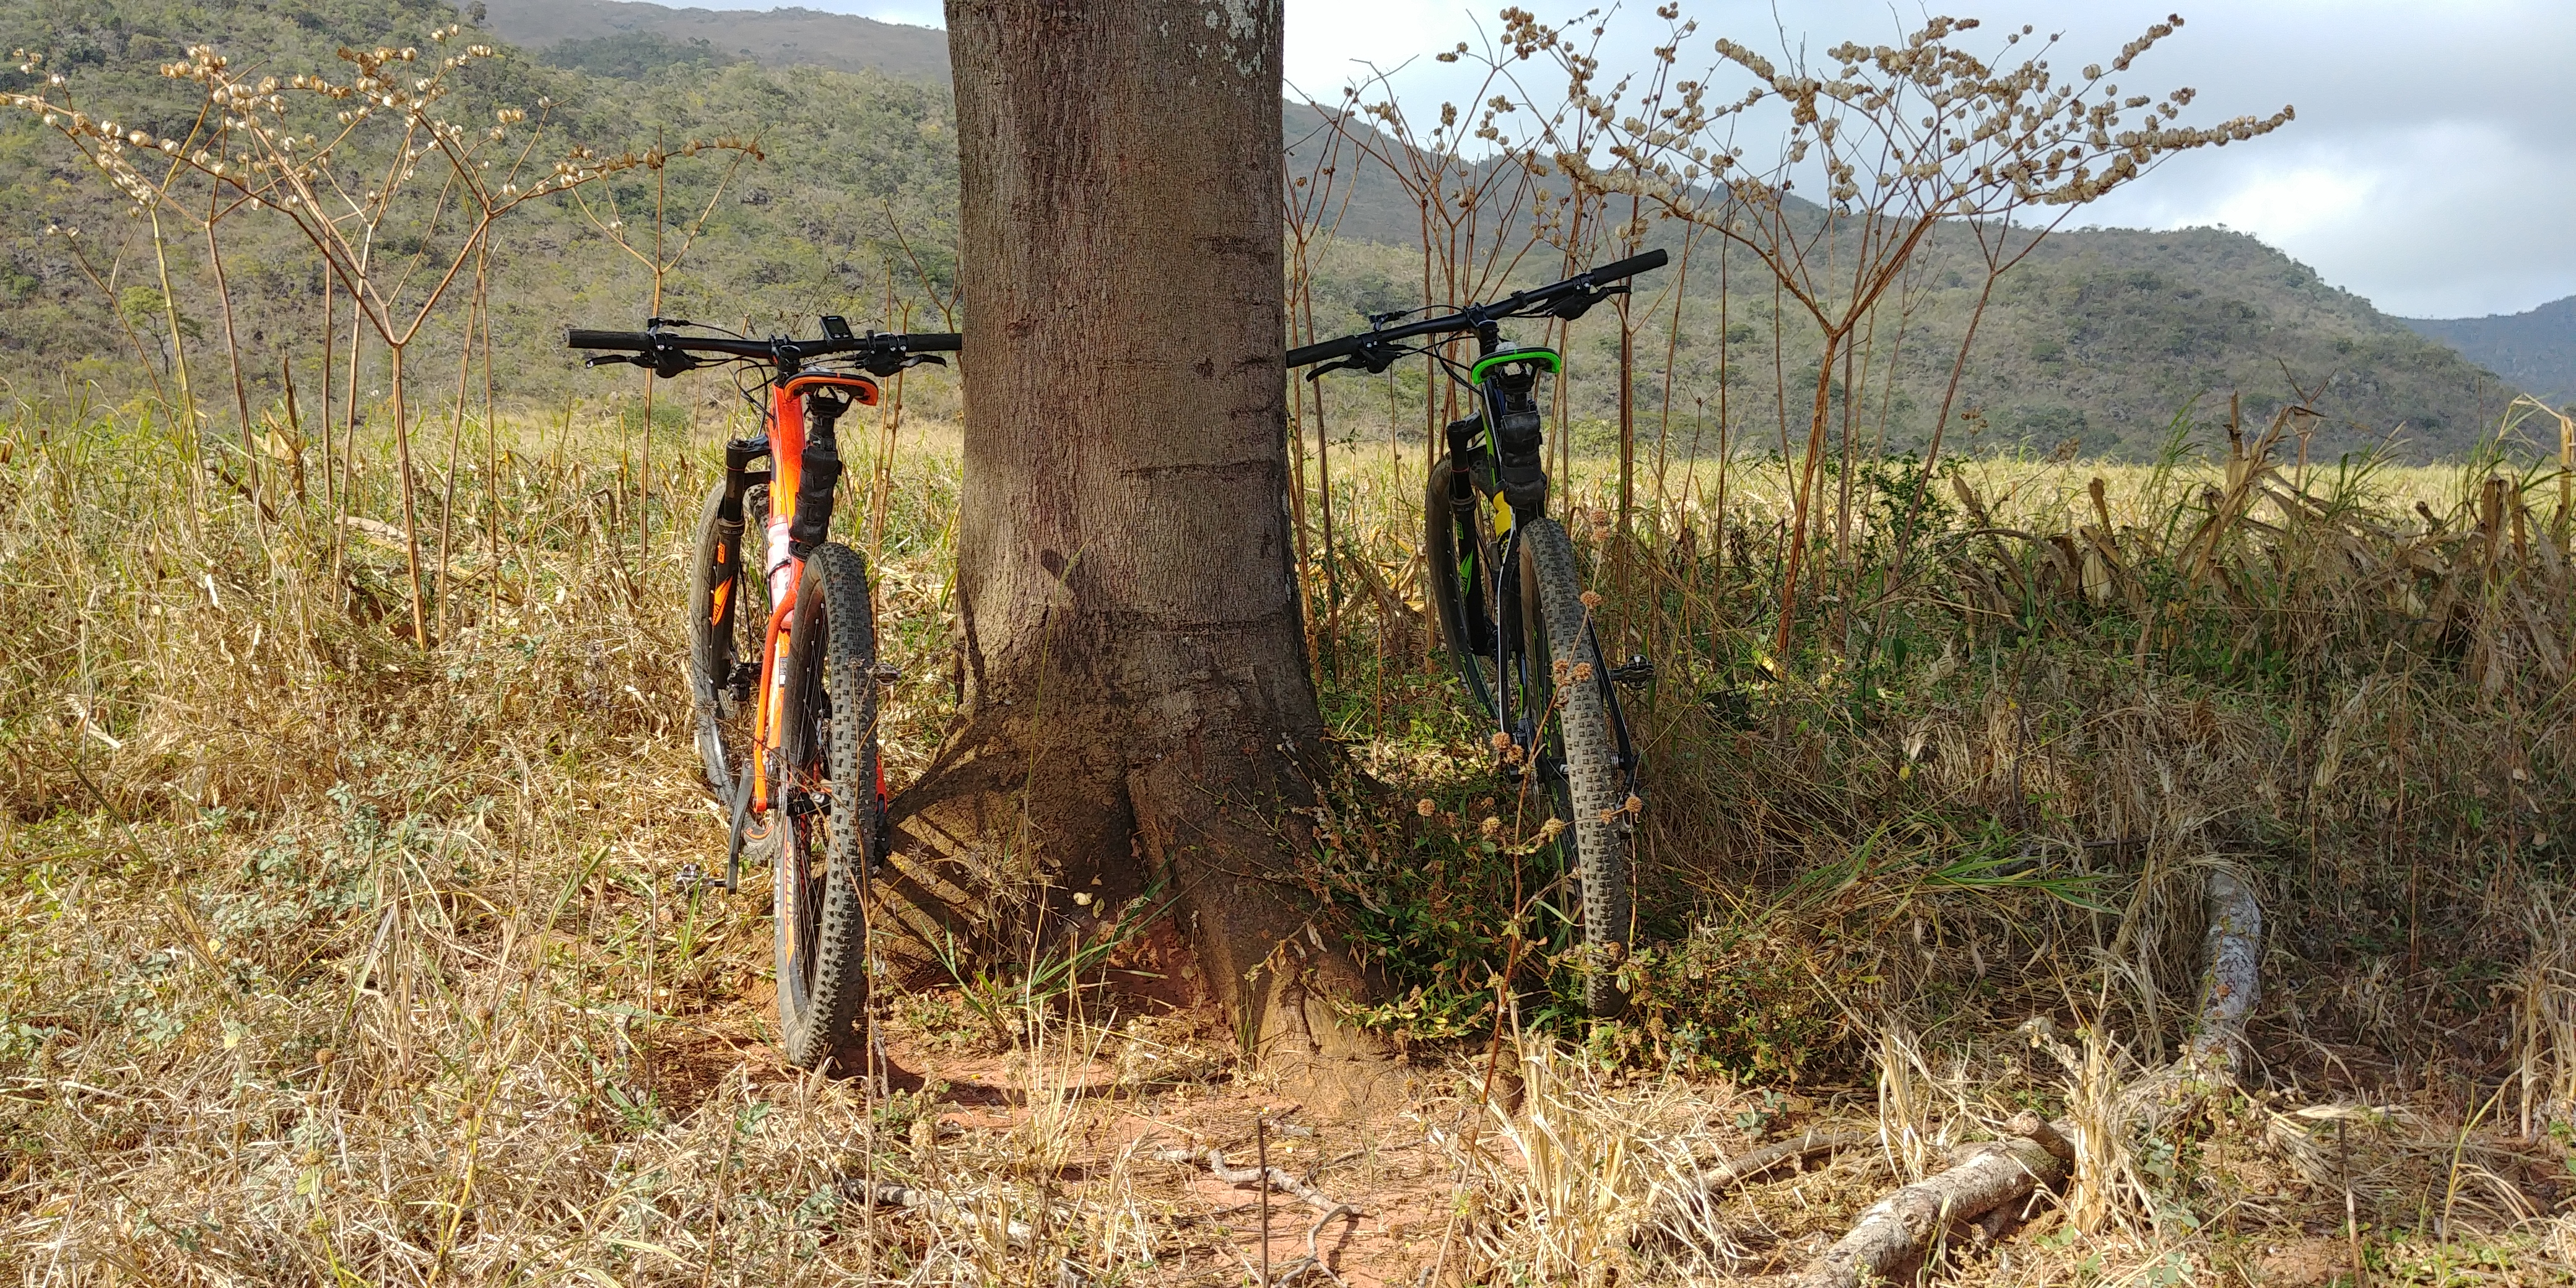
bike, soil, tree, rural area, trail, agriculture, vehicle, shrubland, grass, bicycle, hybrid bicycle, mountain bike, ecoregion, forest, cycling, plant community, landscape, hill, plant